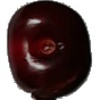
Label: cherry